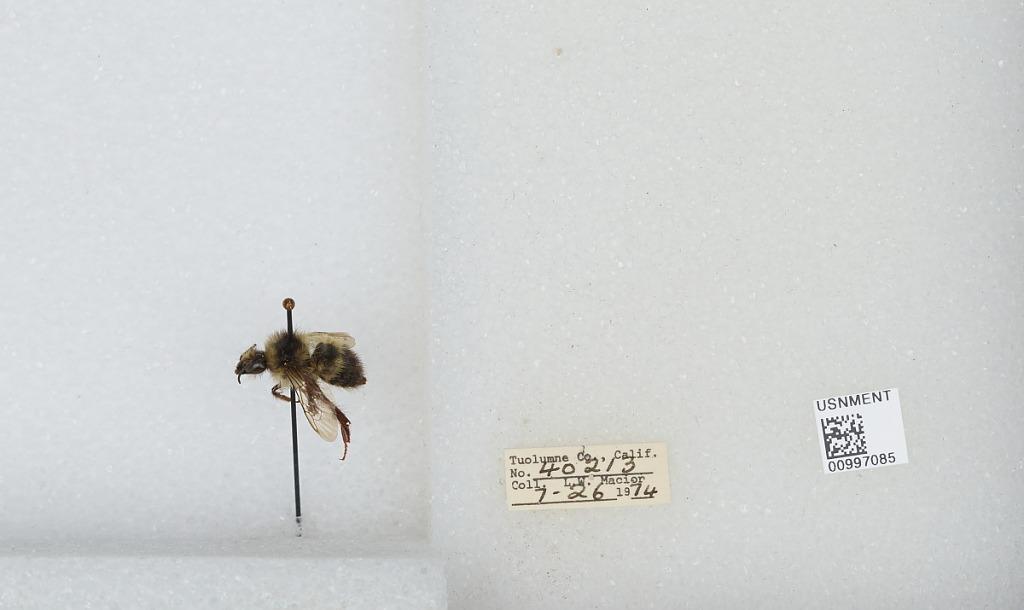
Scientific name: Bombus (Pyrobombus) flavifrons Cresson
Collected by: L. Macior
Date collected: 1974-7-26
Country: United States
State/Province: California
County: Tuolumne
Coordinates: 38.02, -119.94